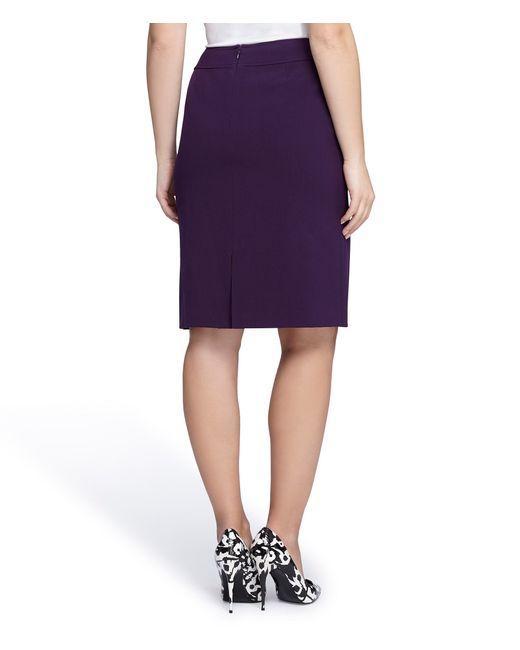
lila Midi formeller Bürorock, Bleistiftrock